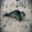
Label: seal